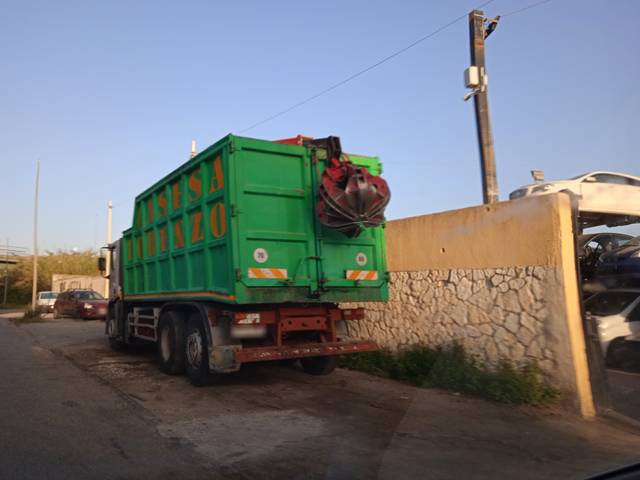
Region: Italy
Coordinates: 38.086, 13.414